Mood ring

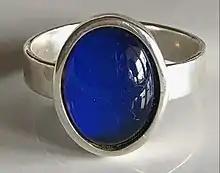
The original "mood ring" introduced as the Mood Stone in the summer of 1975

A mood ring is a finger ring that contains a thermochromic element, or "mood stone", that changes colors based on the temperature of the finger of the wearer. Finger temperature, as long as the ambient temperature is relatively constant, is significantly determined by peripheral blood flow. A mood ring contains liquid crystals that change color depending on the temperature.